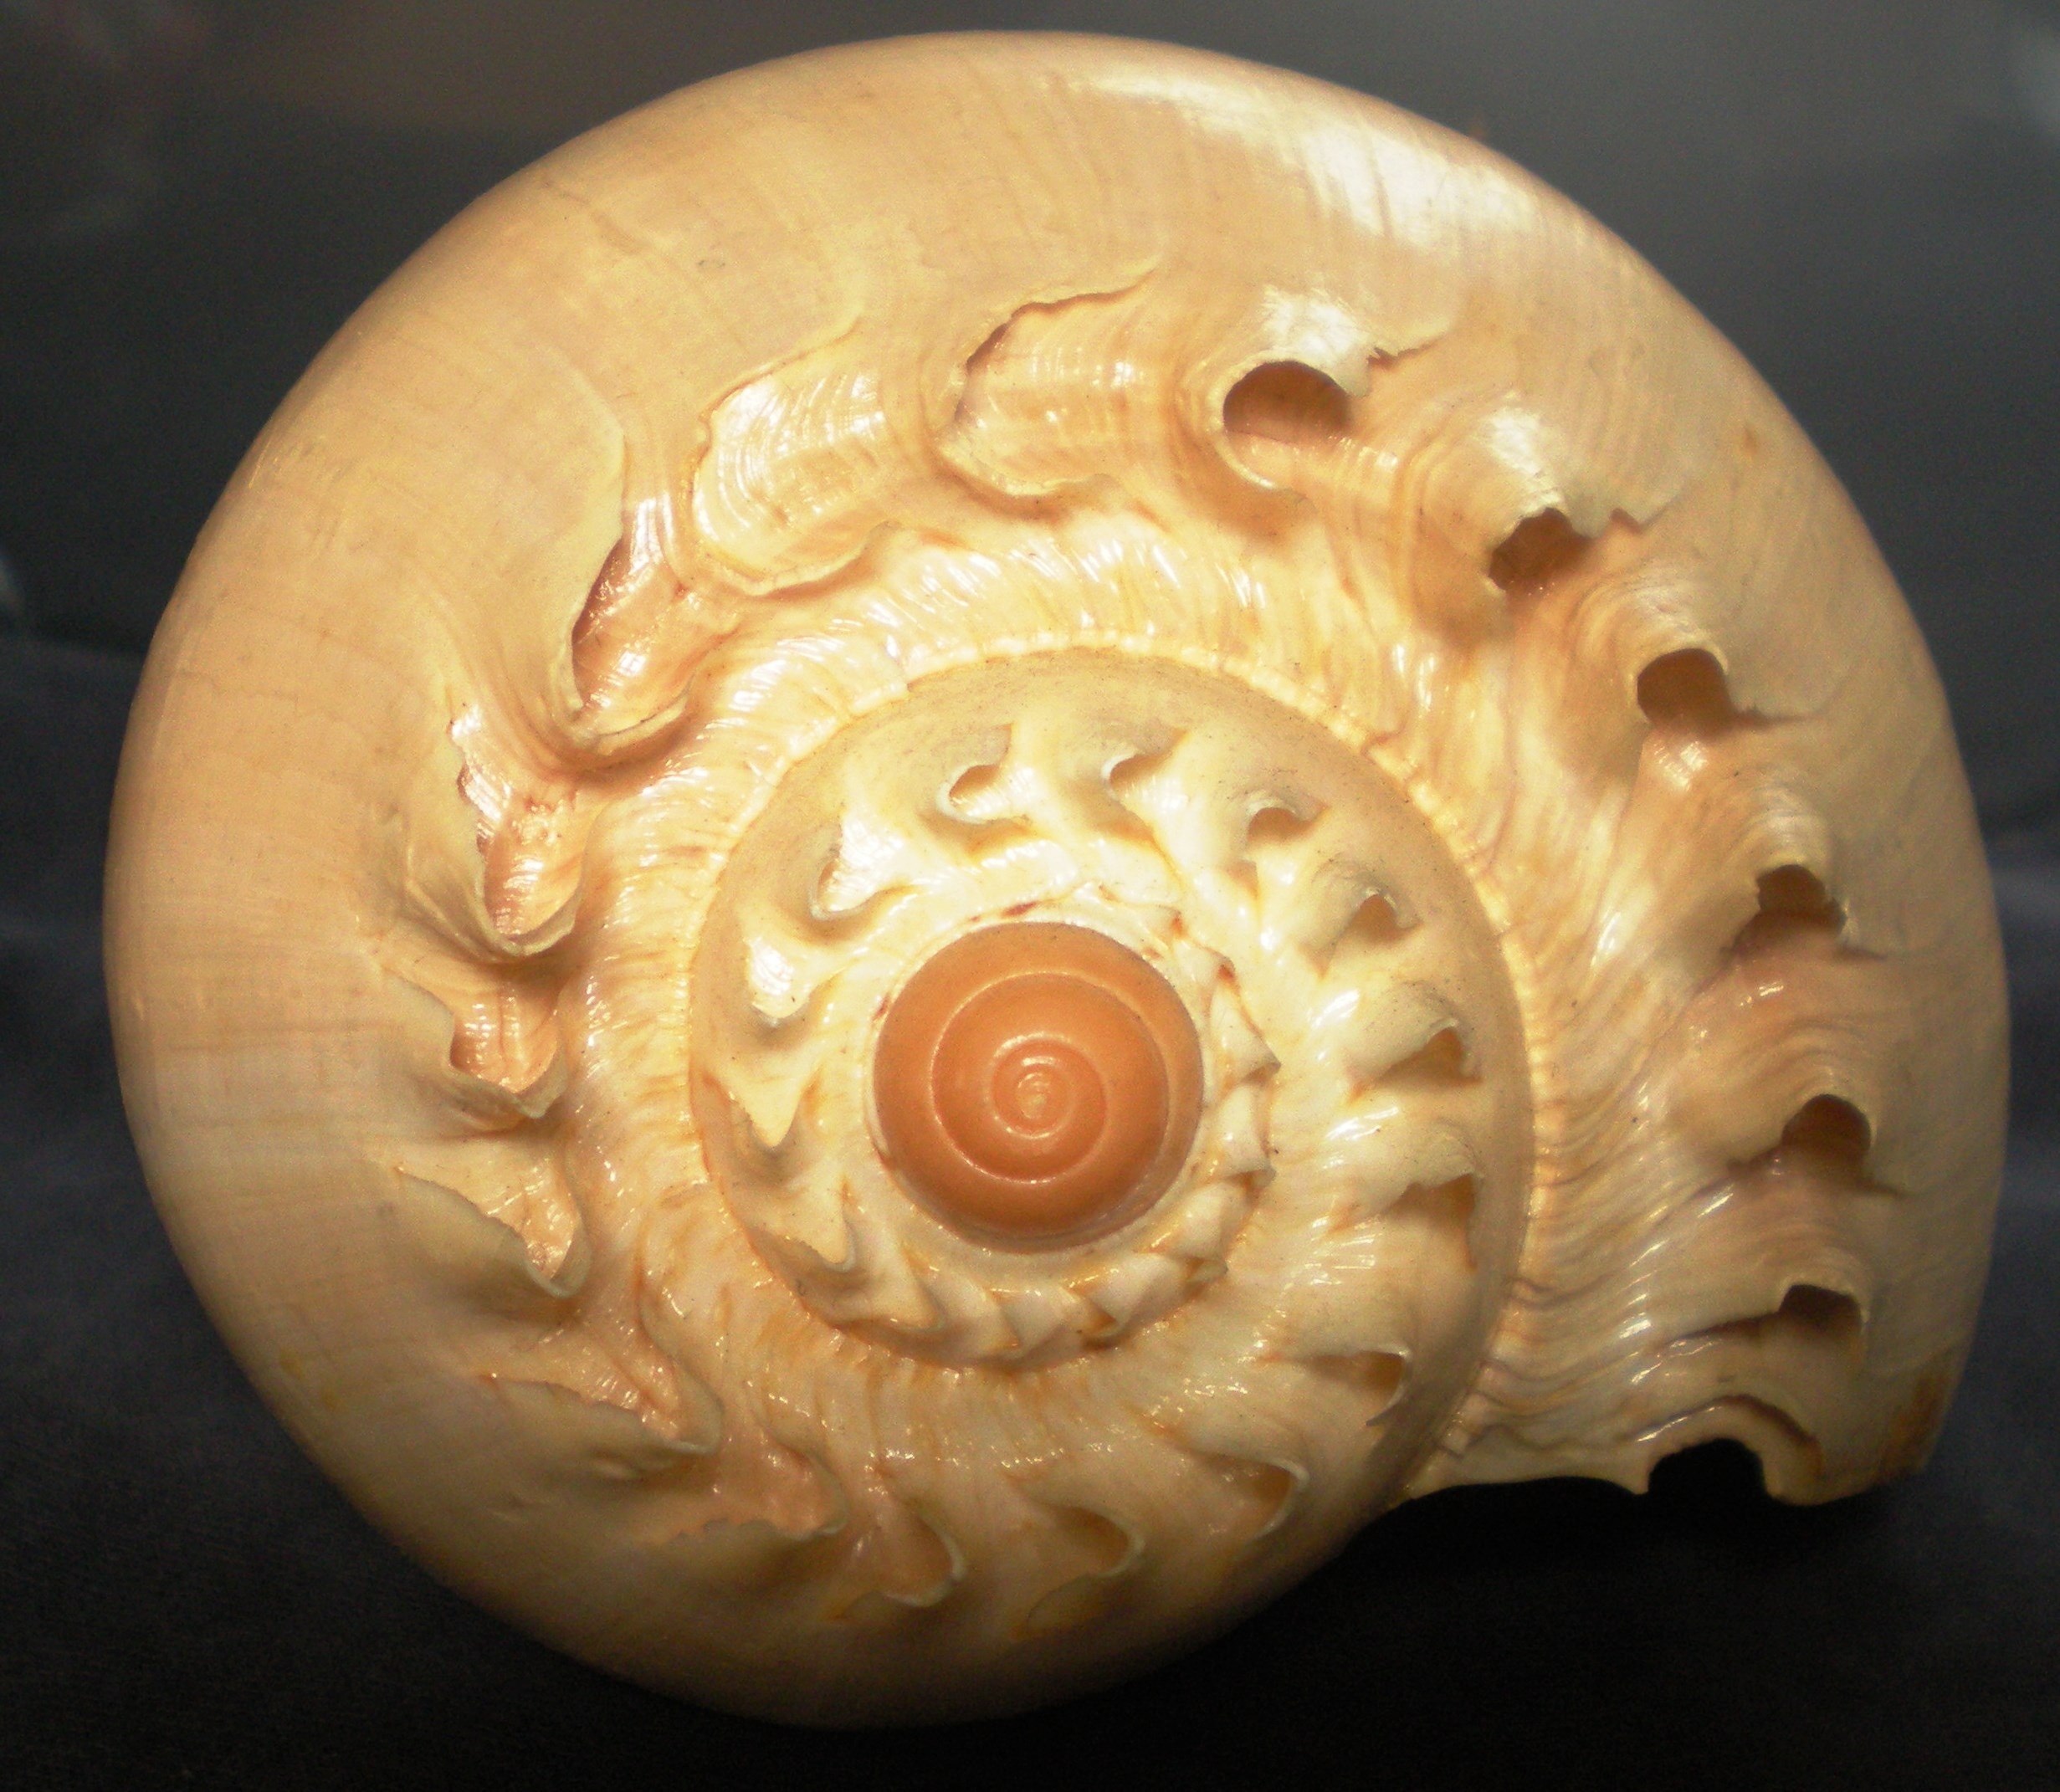
spiral, ceramic, material, shell, invertebrate, seashell, conch, jewellery, art, creature, carving, sea snail, nautilida